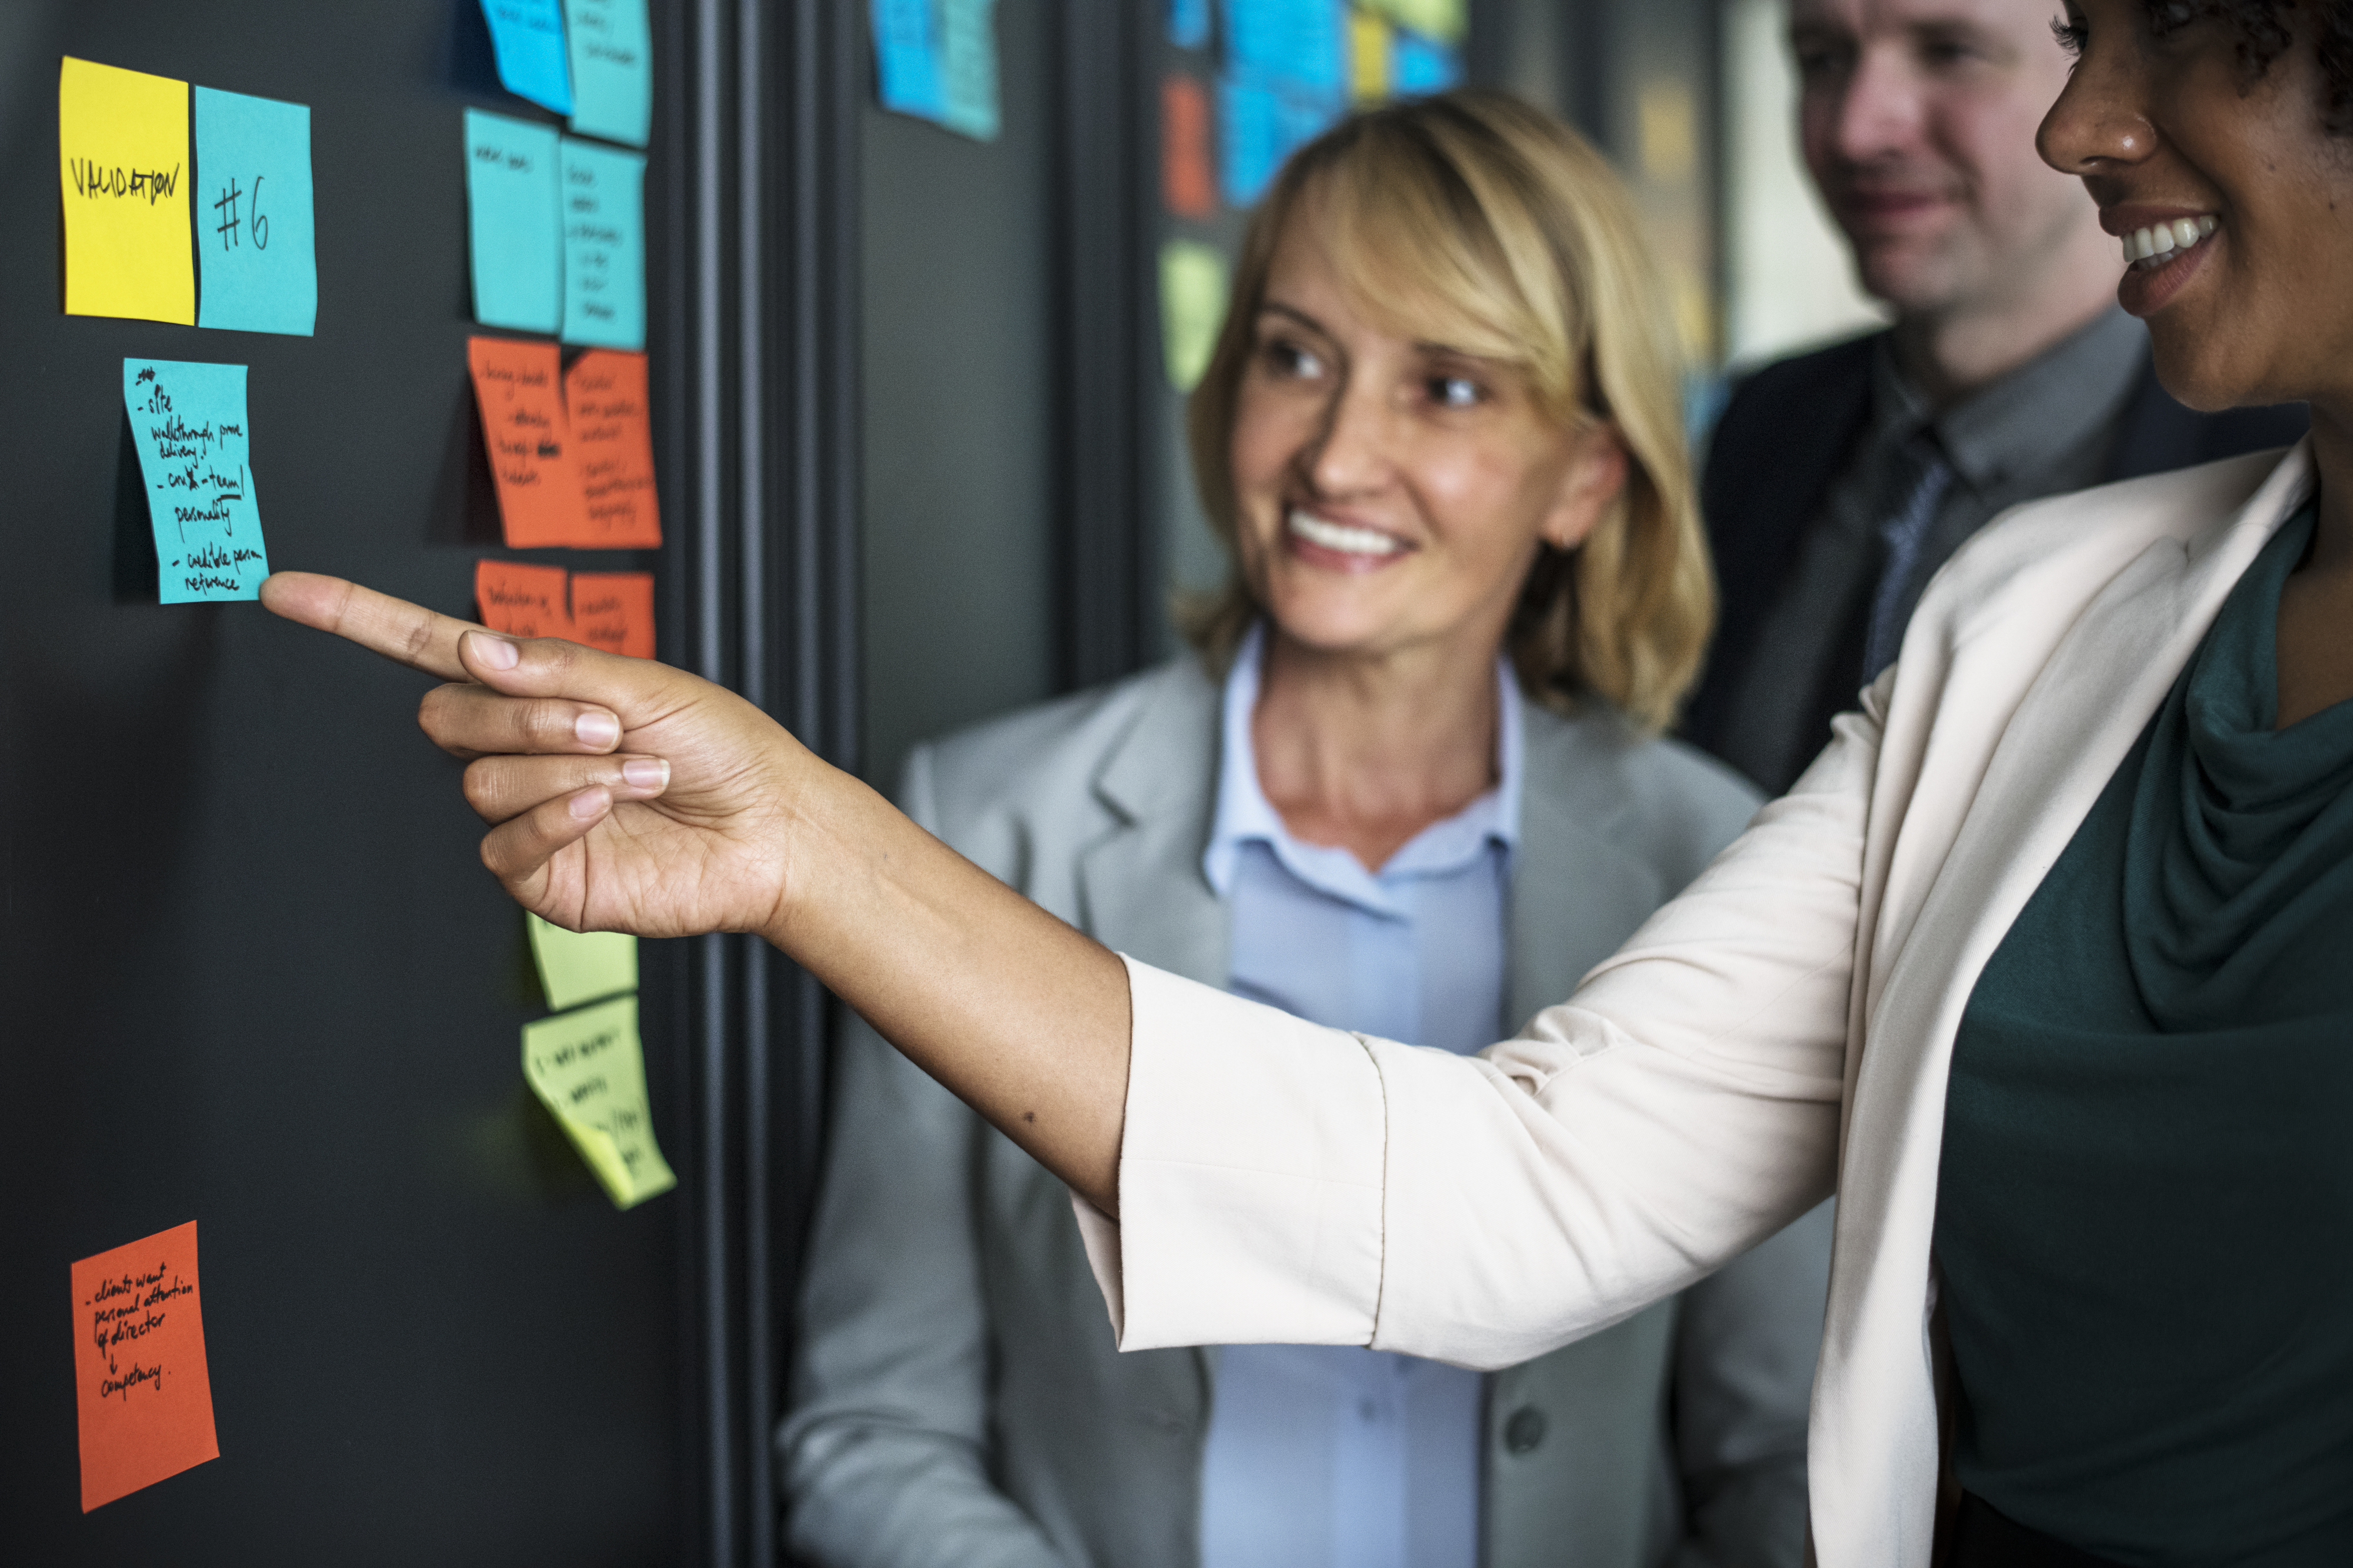
american, analyzing, blond, board, brainstorming, briefing, business, businesspeople, businesswoman, businesswomen, caucasian, colleagues, concentration, coworker, creative, discussing, diversity, european, group, information, looking, management, meeting, meeting room, multicolored, note, office, place of work, plan, planning, pointing, post, professional, reminder, sticky note, sticky notepaper, tasks, team, teamwork, thoughtful, to do, together, togetherness, westerner, white, woman, working, workplace, communication, technology, job, electronic device, service, customer, conversation, student